Museum of Death

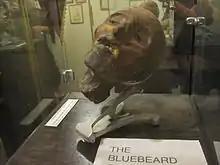
Severed head presented as Henri Landru's.

The museum displays a wide variety of art and artifacts surrounding the subject of death. Baby coffins are in one section, letters and artwork from various serial killers in another. There are films regarding autopsies as well as explicit photographs of crime victims. There is also a room filled exclusively with taxidermy of various types of animals. The museum's recreation of the Heaven's Gate mass suicide includes the original beds. However, the most notable item at the museum is the head of Henri Landru. In 2014 the museum also acquired Thanatron, one of the original suicide machines built by Jack Kevorkian.